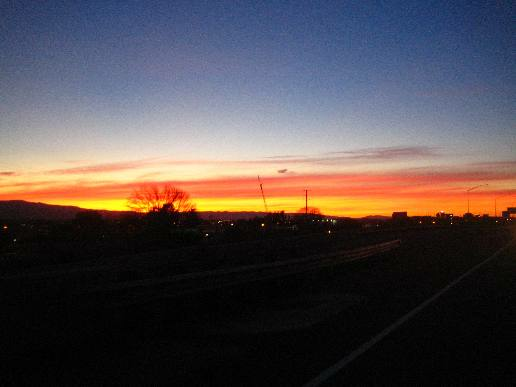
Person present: No